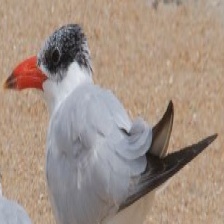
Species: CASPIAN TERN
Scientific name: HYDROPROGNE CASPIA